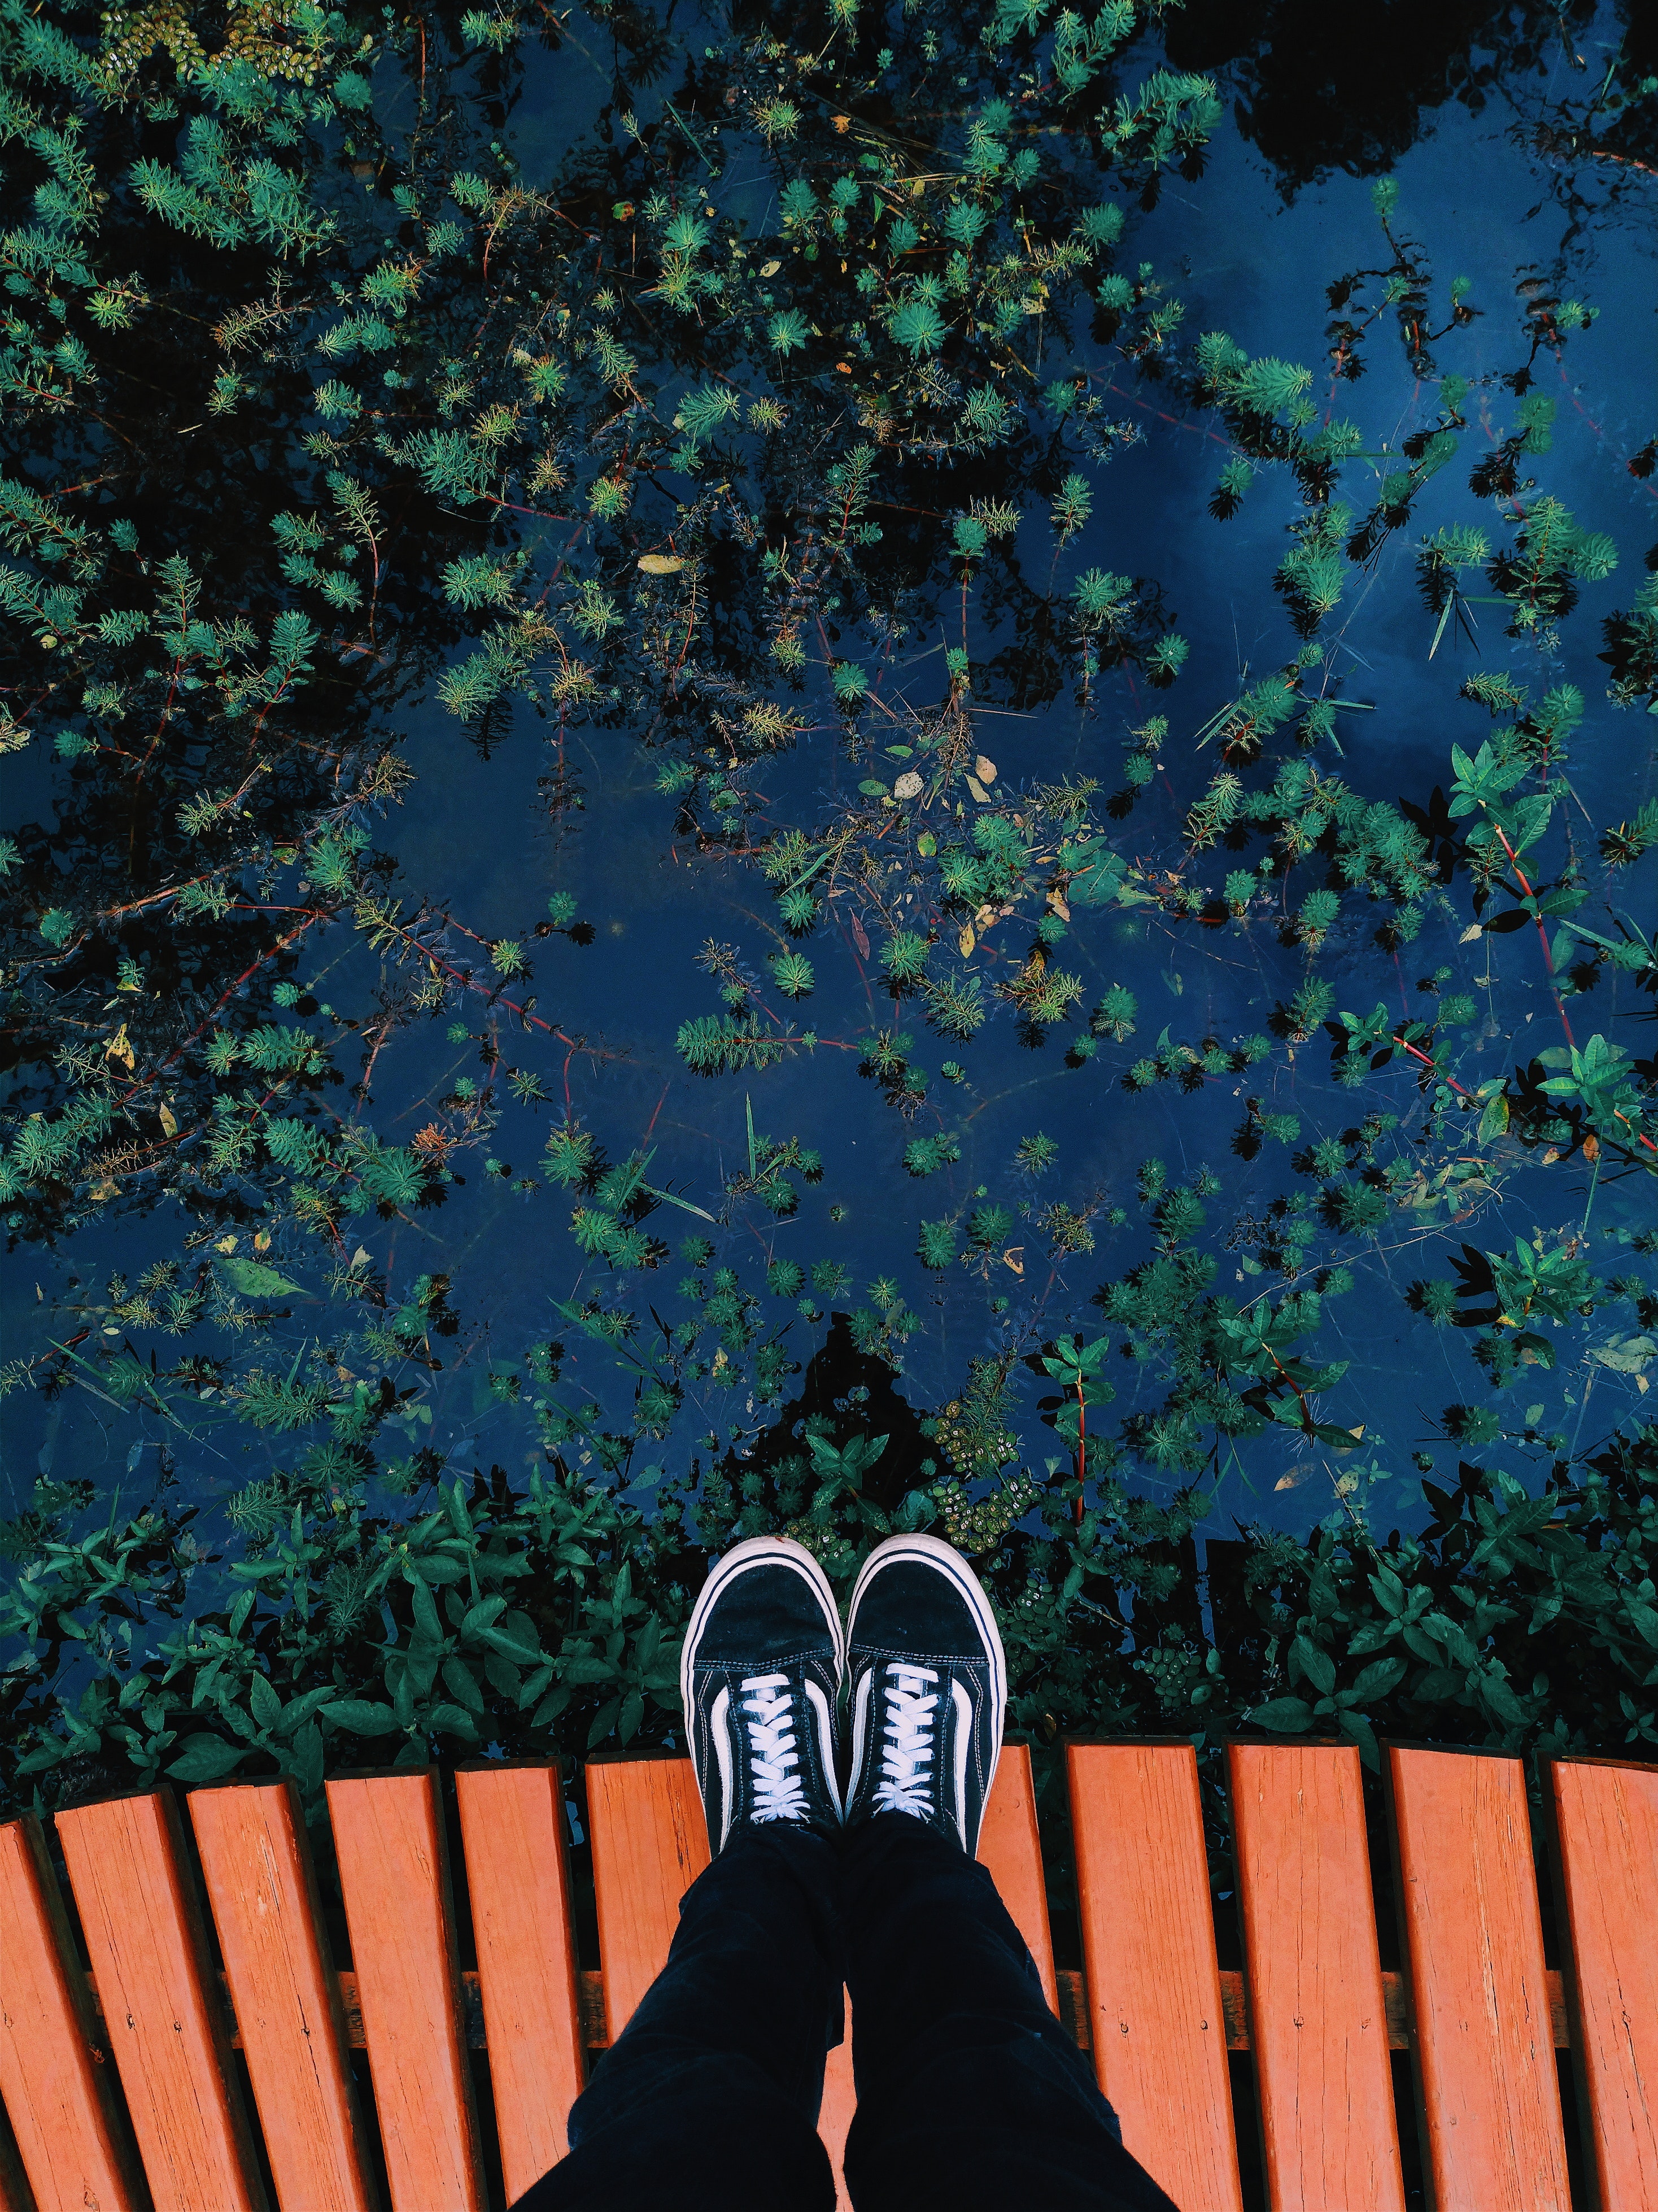
blue, green, turquoise, tree, teal, sky, leaf, footwear, grass, shoe, plant, world, photography, electric blue, pattern, leisure, shadow, illustration